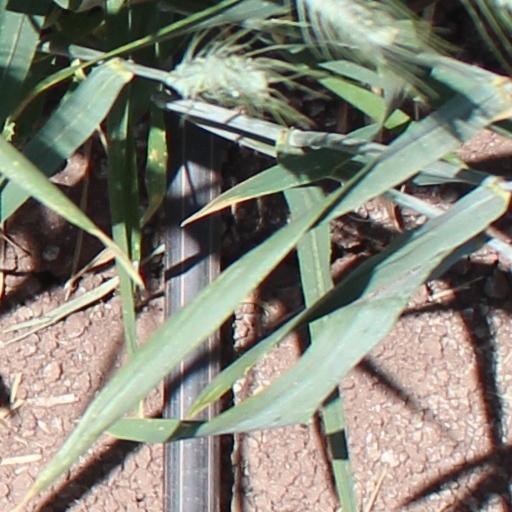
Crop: wheat